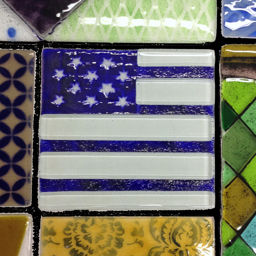
one of the fused glass panels made for the new public artwork .